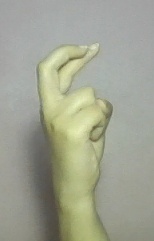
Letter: zay